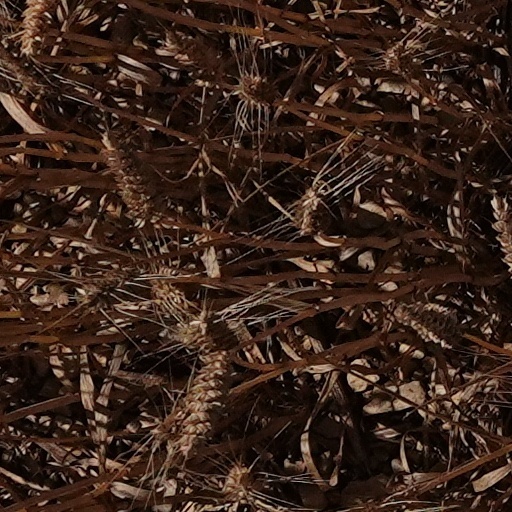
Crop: wheat